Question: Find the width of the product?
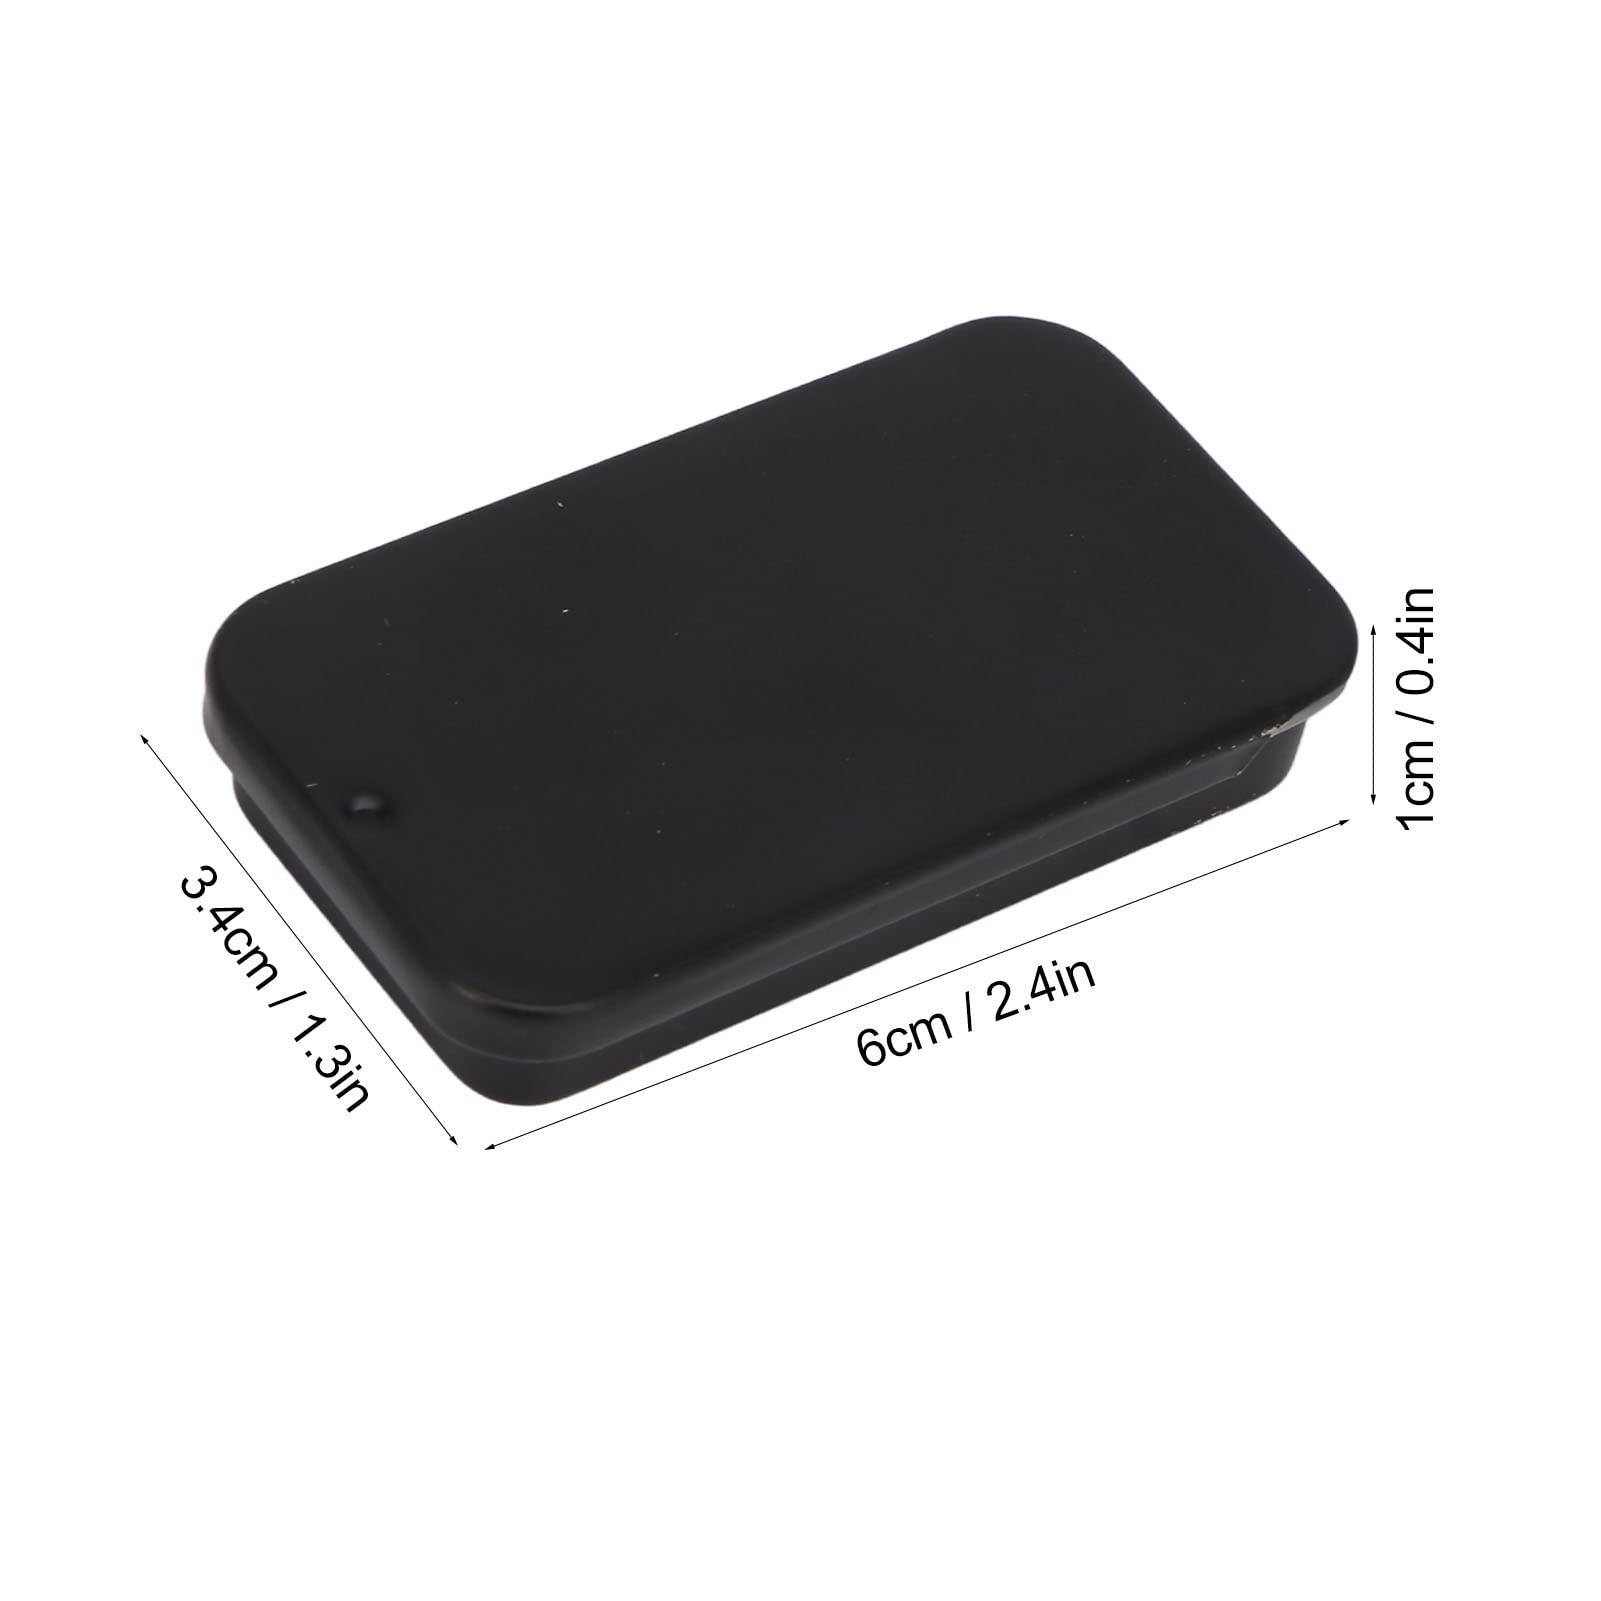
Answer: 3.4 centimetre